Alpha 21264

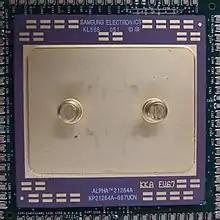
Alpha 21264A

The Alpha 21264A, code-named EV67 was a shrink of the Alpha 21264 introduced in late 1999. There were six versions: 600, 667, 700, 733, 750, 833 MHz. The EV67 was the first Alpha microprocessor to implement the count extension (CIX), which extended the instruction set with instructions for performing population count. It was fabricated by Samsung Electronics in a 0.25 μm CMOS process that had 0.25 μm transistors but 0.35 μm metal layers. The die had an area of 210 mm². The EV68 used a 2.0 V power supply. It dissipated a maximum of 73 W at 600 MHz, 80 W at 667 MHz, 85 W at 700 MHz, 88 W at 733 MHz and 90 W at 750 MHz.